Ambrose Burke

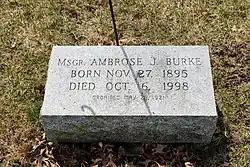
Msgr. Burke's grave in Mount Calvary Cemetery

Burke remained at St. Mary's until 1973, when he reached his mandatory retirement, and then served for over a decade as chaplain at the city's Mercy Hospital. Although he was officially retired by 1986, he remained active into his late 90s and continued to attend conventions on Catholicism in Clinton. For his 100th birthday he celebrated a public mass in Clinton and attended a party the following day at St. Ambrose. He died on October 6, 1998, at the age of 102, in Clinton and was buried in Mount Calvary Cemetery in Davenport.